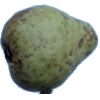
Label: pear_stone